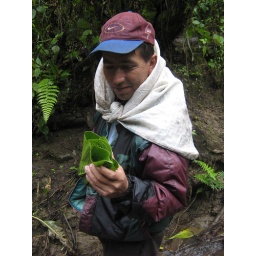
collecting medicinal plants in the cloud forest of northern ecuador